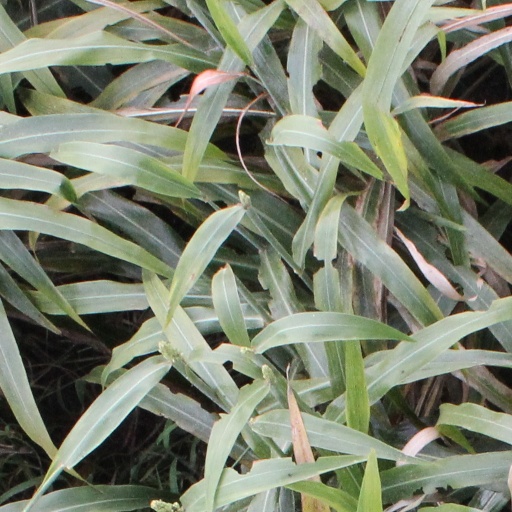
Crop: sorghum